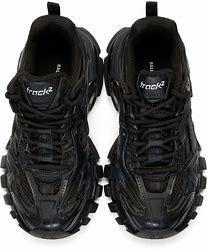
Brand: Balenciaga
Model: Track 2